List of bishops of Lund

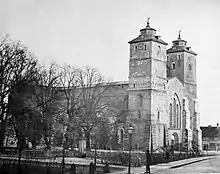
Lund Cathedral in c. 1870, before Helgo Zettervall's changes to the western end of the building.

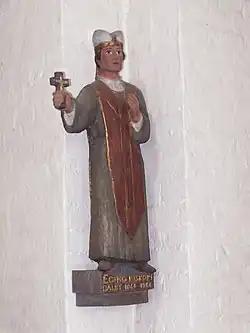
Sculpture in Dalby Church of Egino, Bishop of Lund 1062–1075.

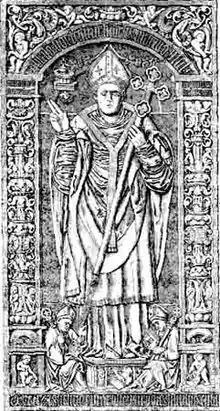
Absalon's gravestone in the monastery church in Sorø, Denmark, Absalon was Archbishop of Lund 1177–1201.

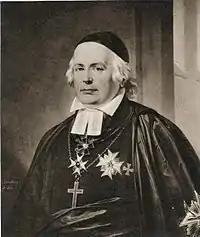
Wilhelm Faxe was bishop for 43 years (1811–1854), a period beaten only by bishop Ascer in the early Middle Ages.

List of (arch)bishops of Lund. Until the Danish Reformation the centre of a great Latin (arch)bishopric, Lund has been in Sweden since the Treaty of Roskilde in 1658. The Diocese of Lund is now one of thirteen in the Church of Sweden.